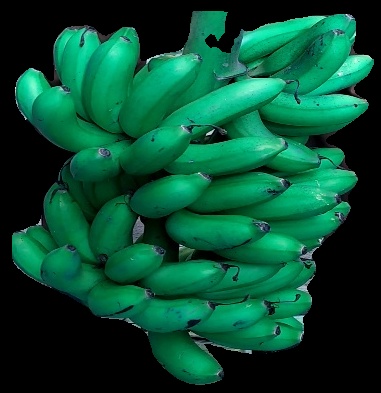
Variety: rasbale
Grade: grade1